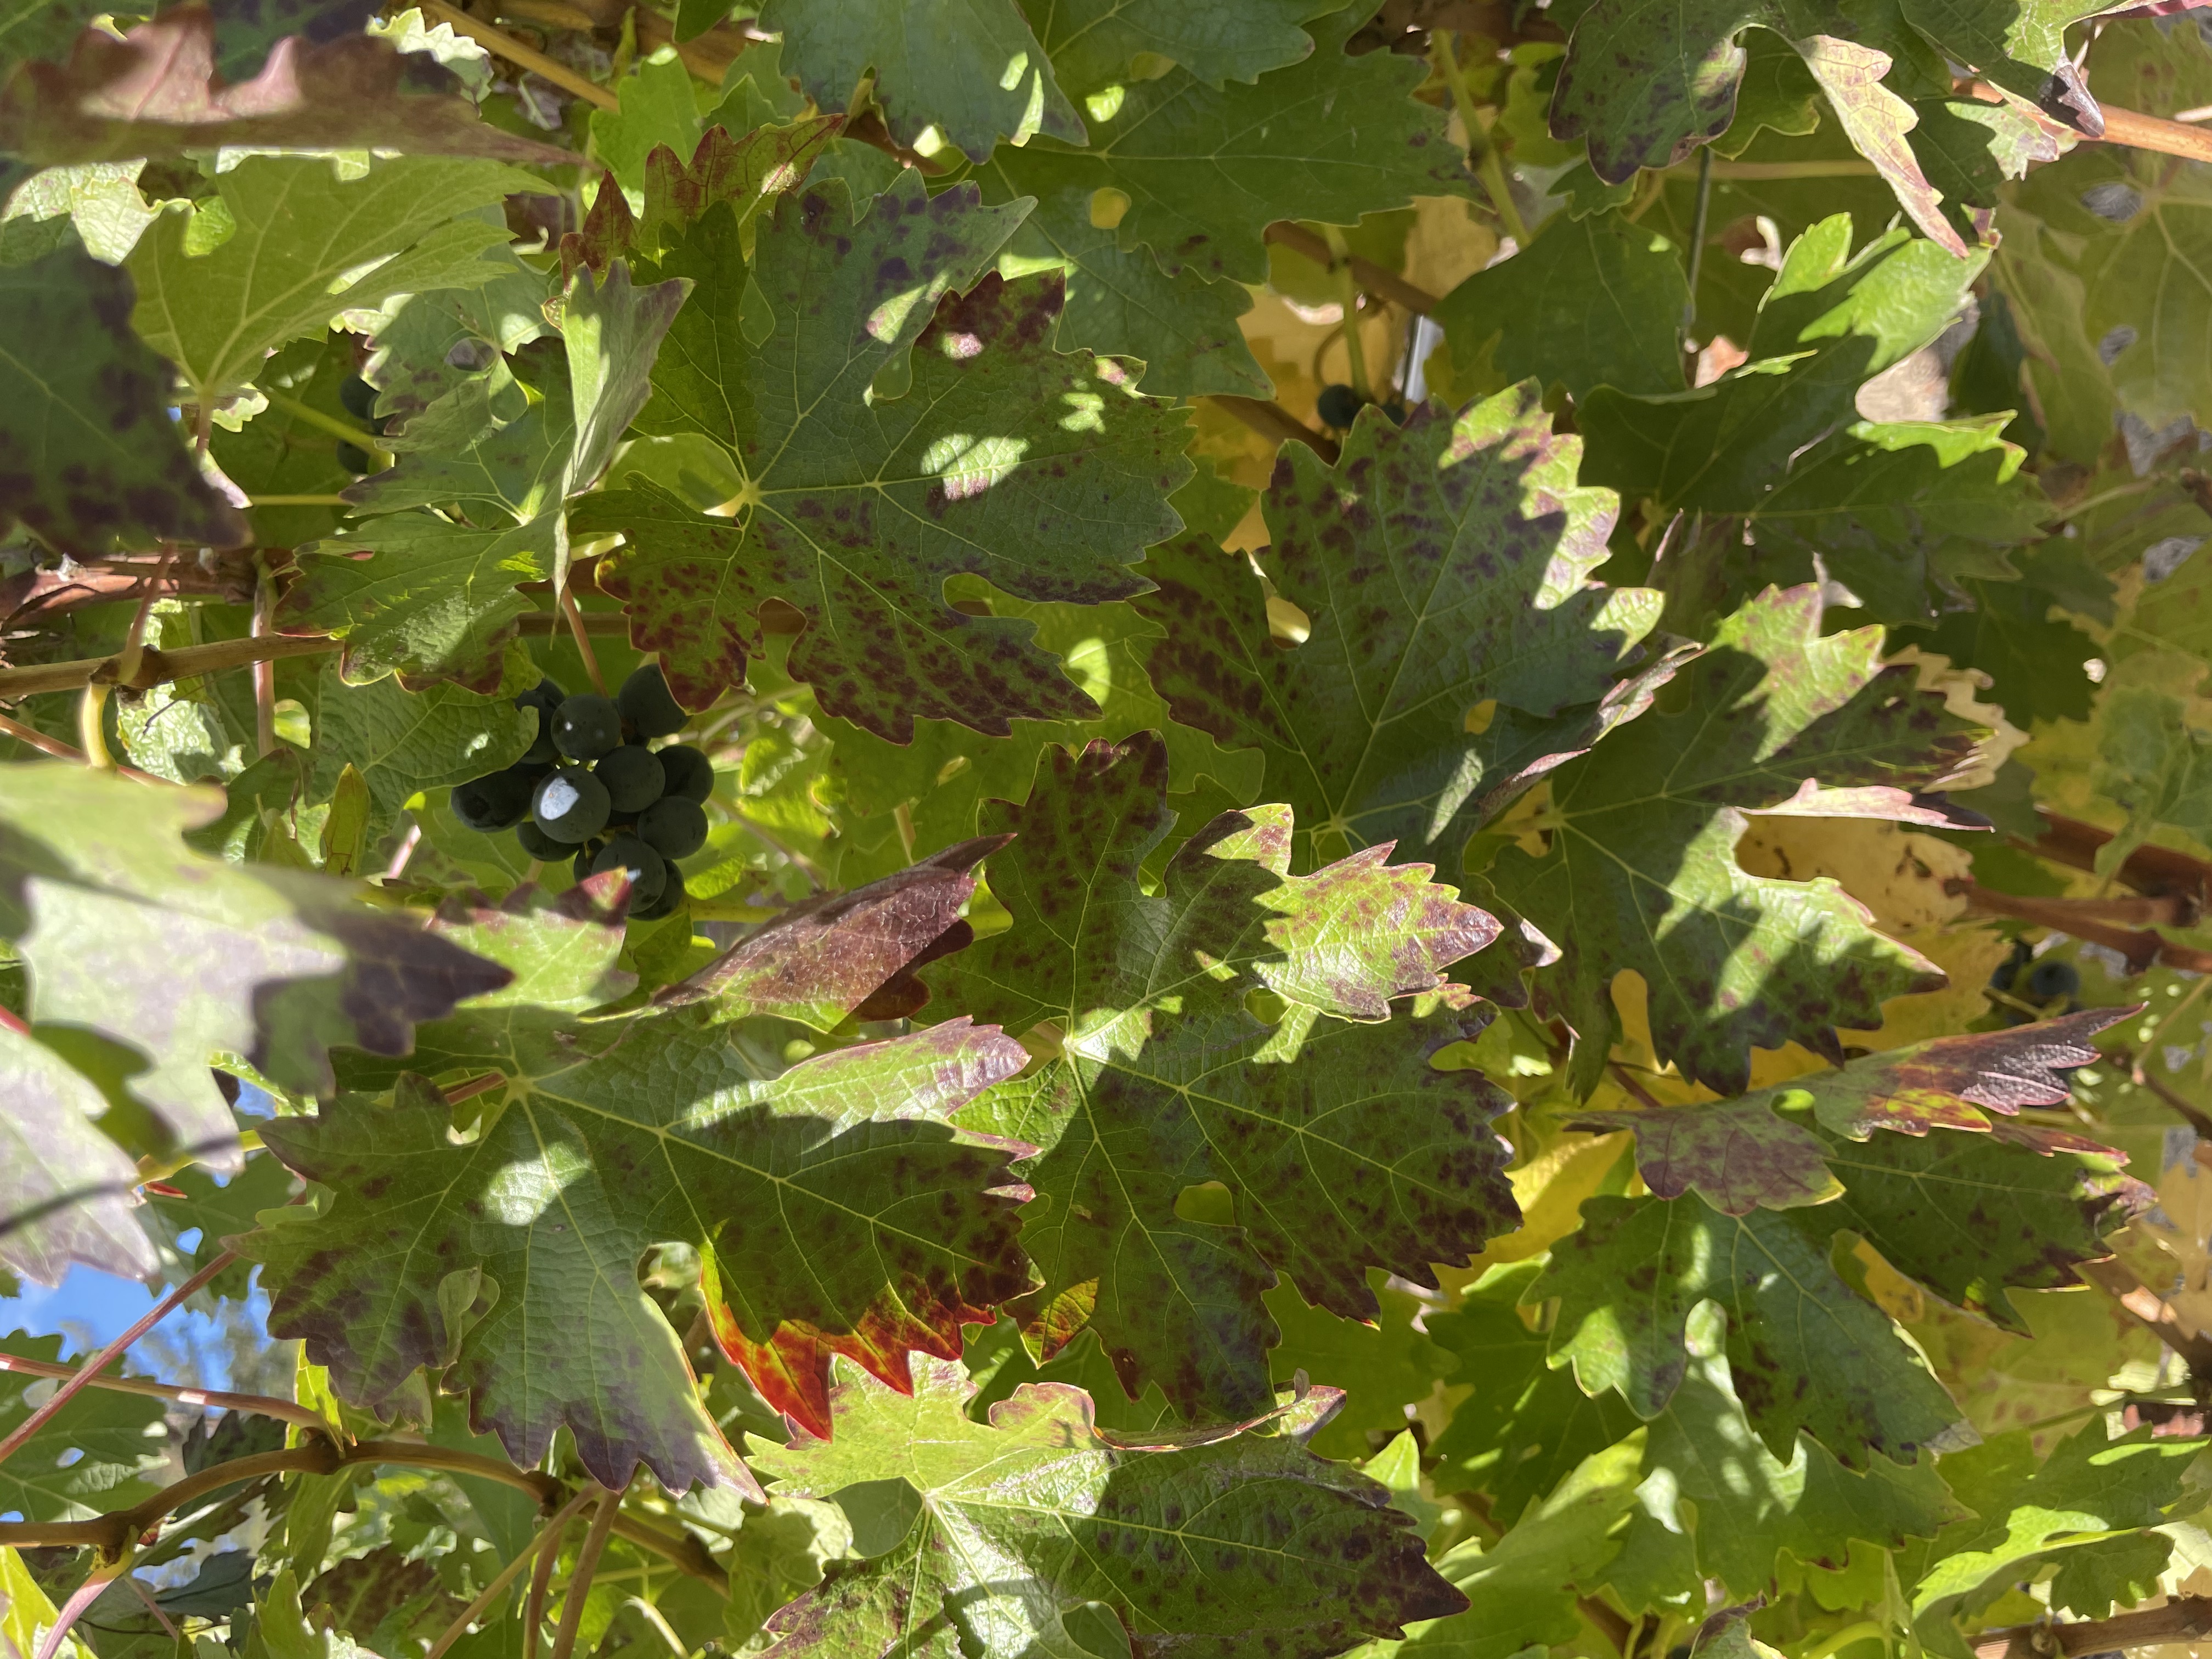
Label: Leafroll 3